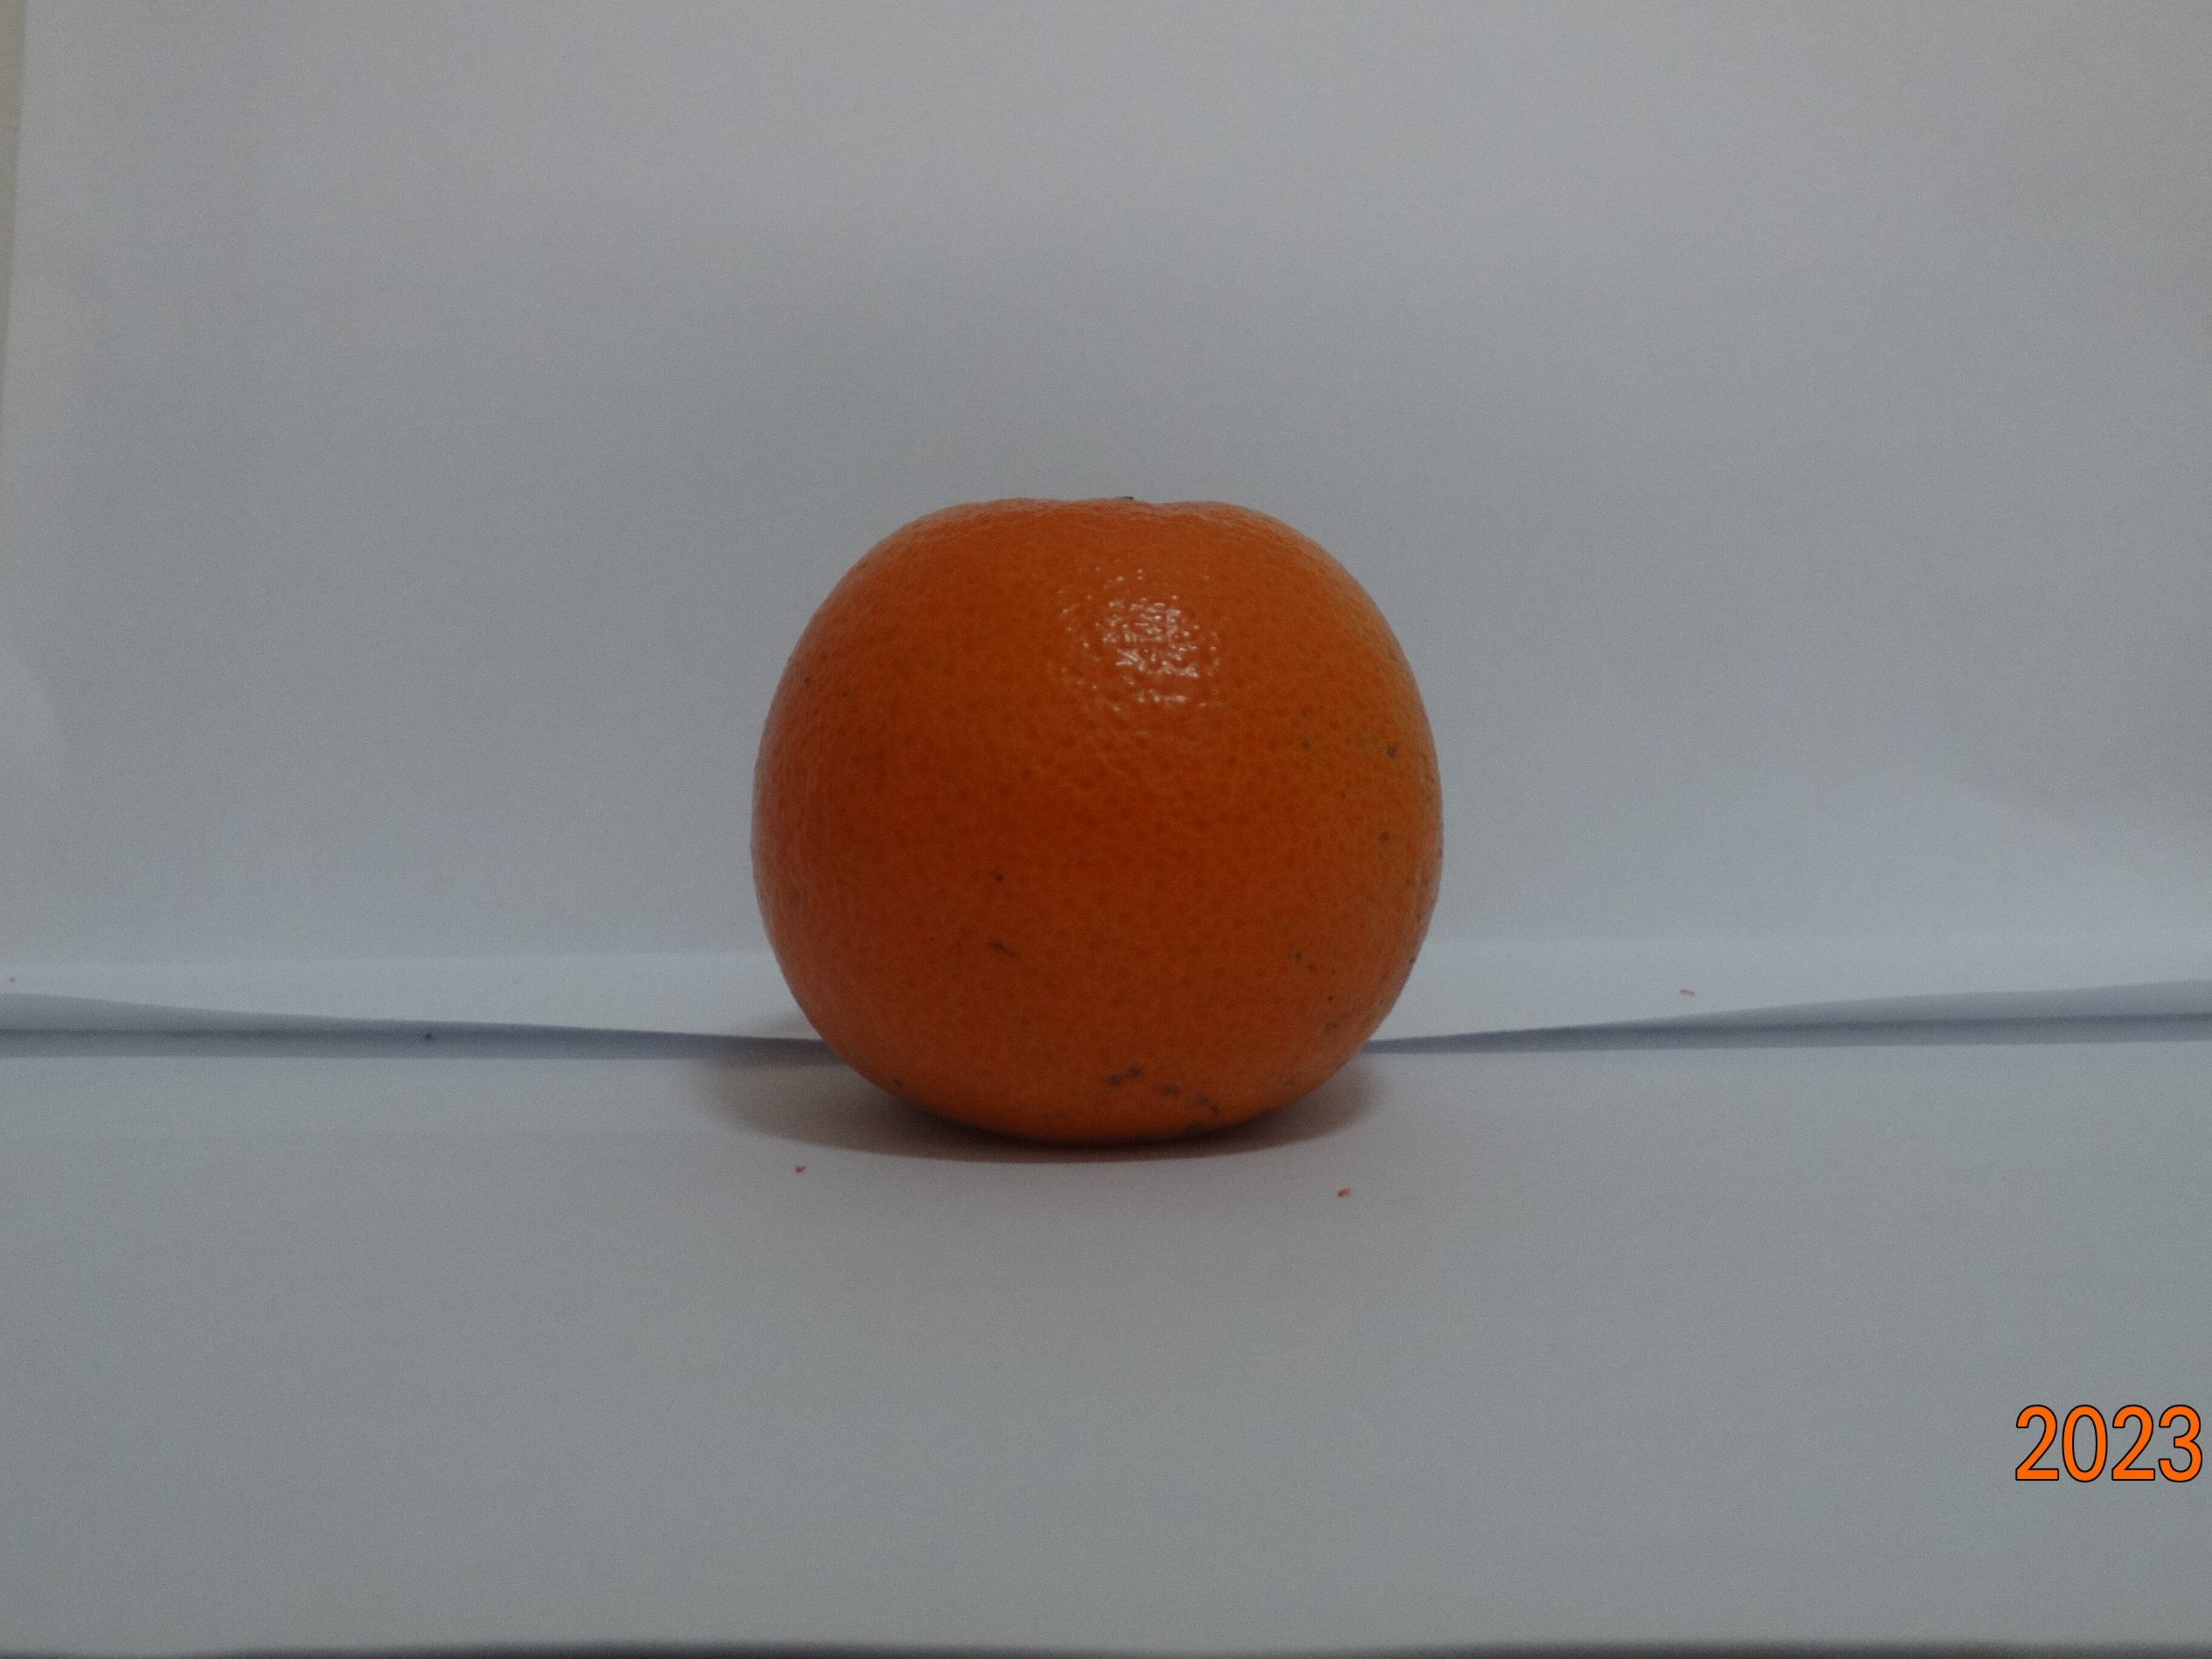
Citrus fruit variety: tankan